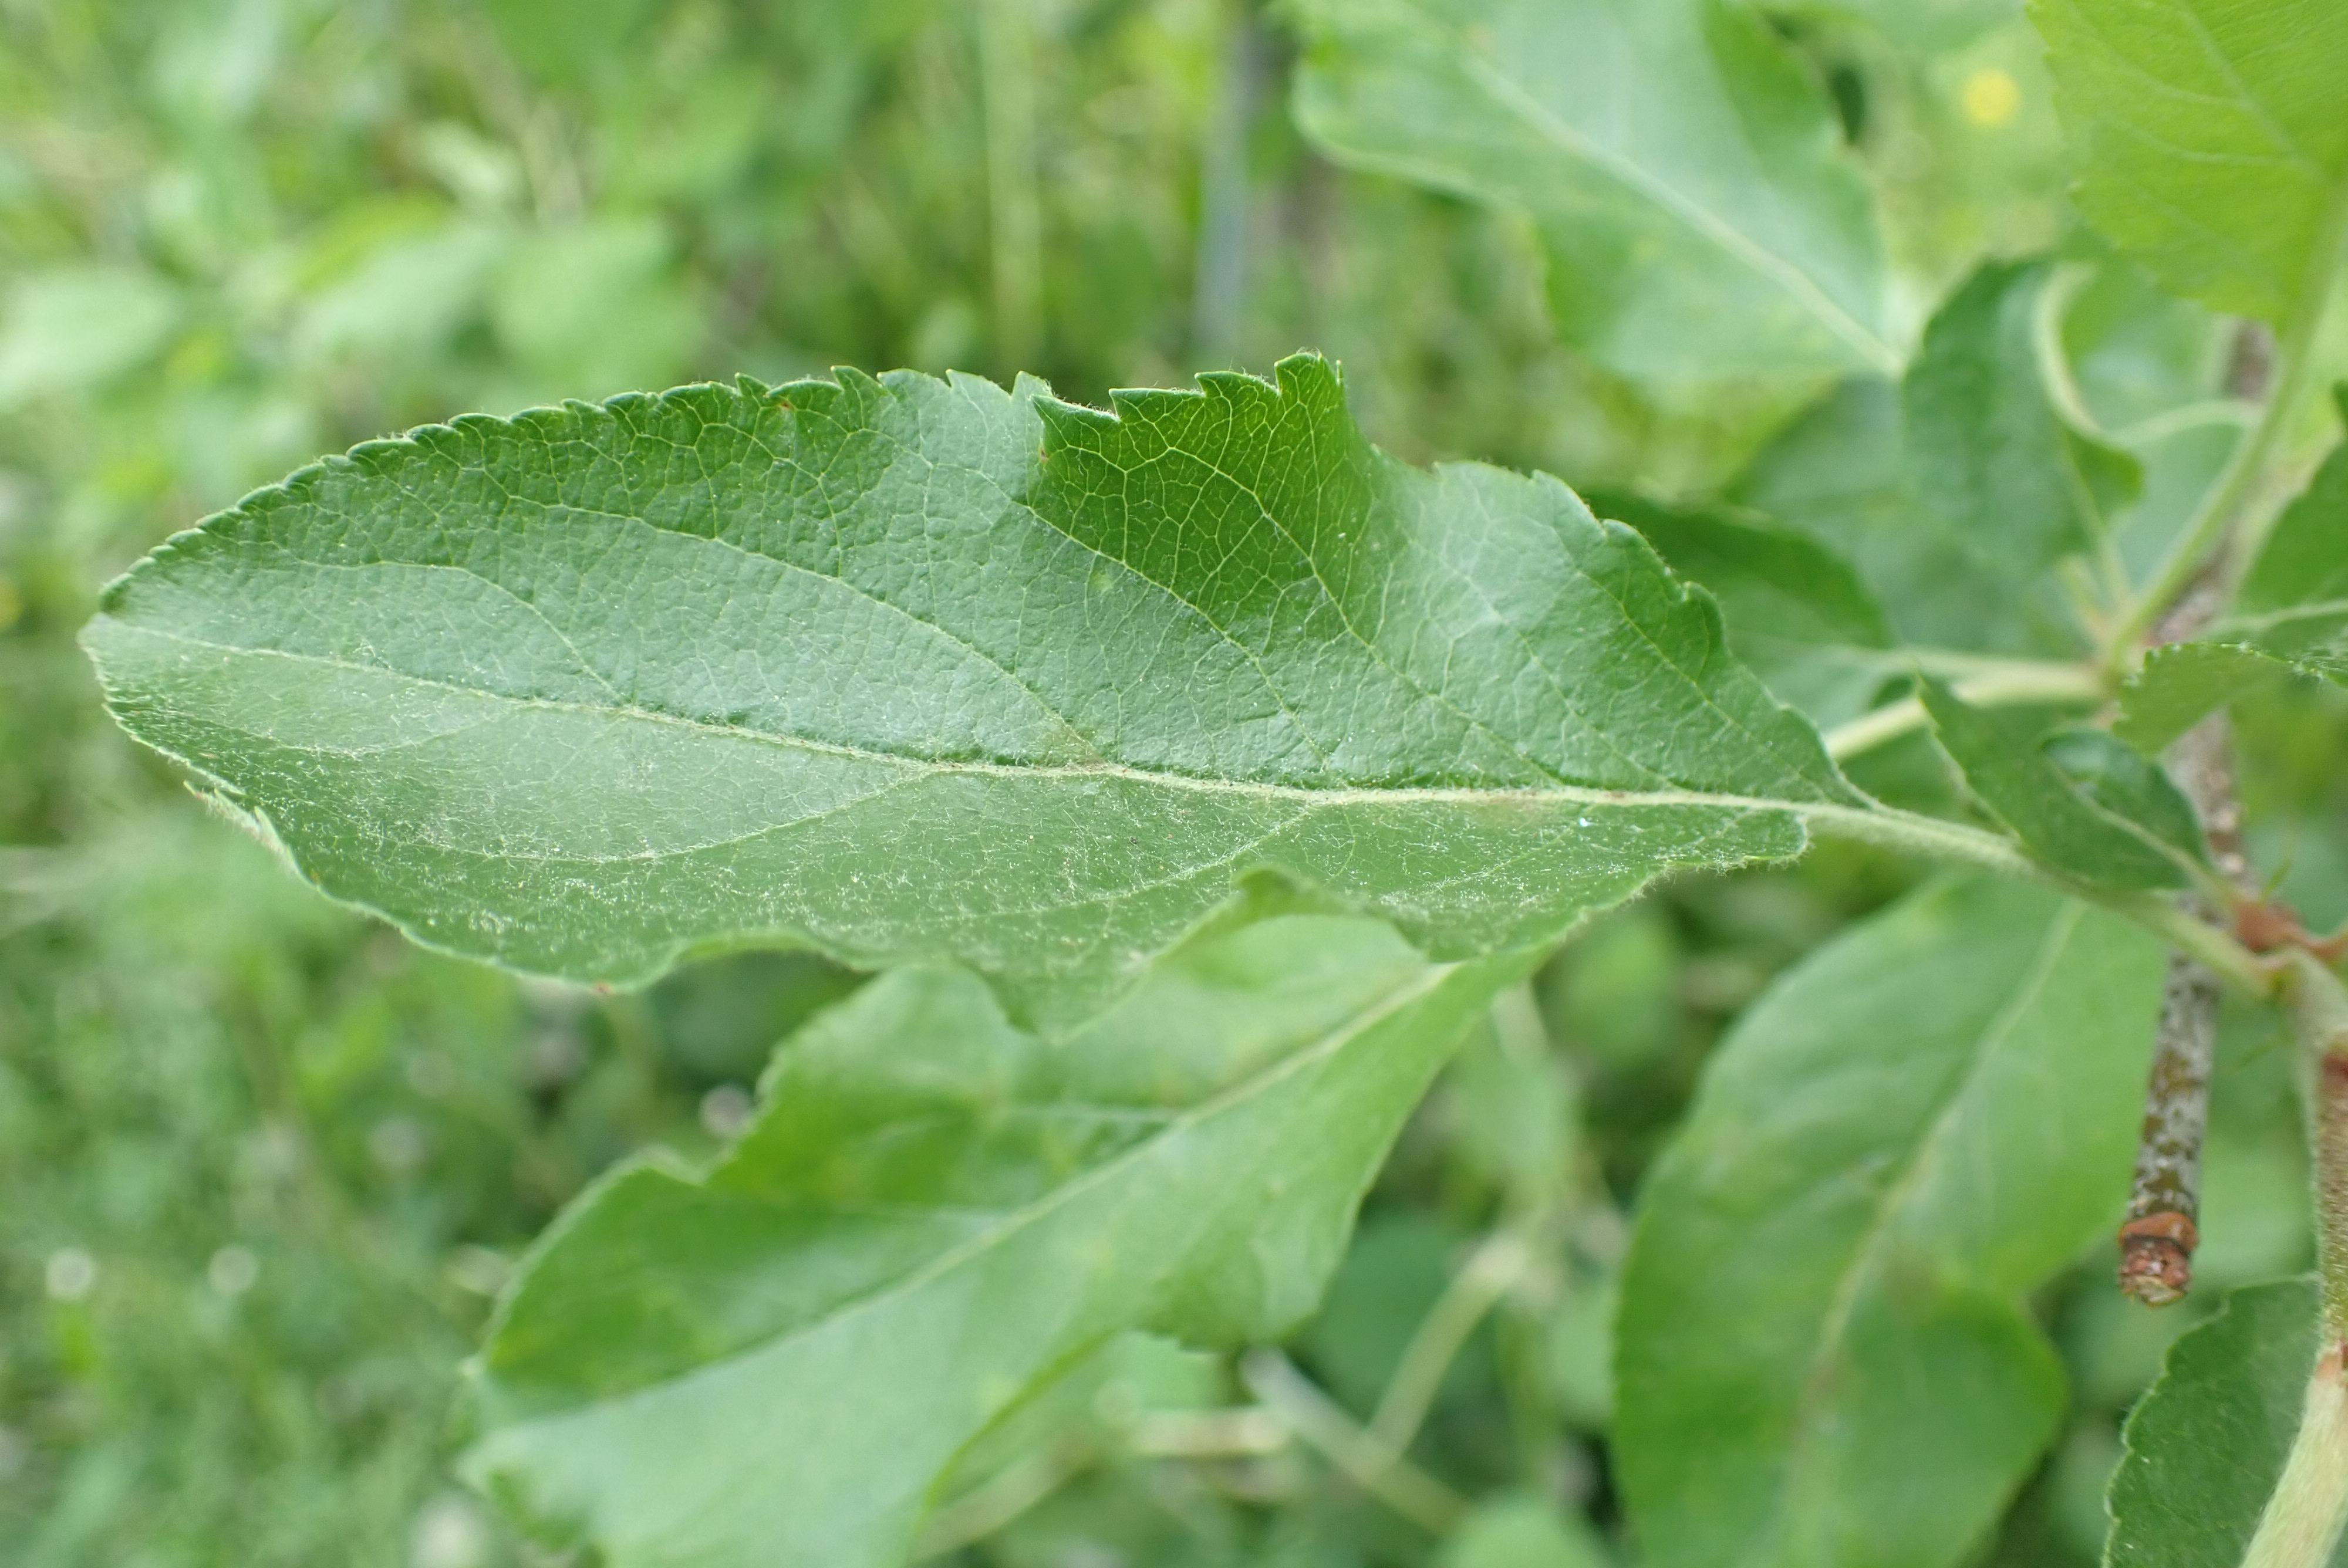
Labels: scab